Michael Carberry

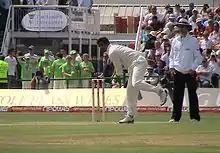
Abdur Razzak, who dismissed Carberry in the 2nd innings of his first Test match

Carberry had represented England from U-15 level, he later made his debut for England U-19s against New Zealand U-19s in a Youth Test match in February 1999. He went on to play for England U-19s at the 2000 Under-19 World Cup in Sri Lanka. He played a total of 6 Youth Test matches and 12 Youth One Day Internationals.